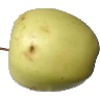
Label: Apple Golden 2